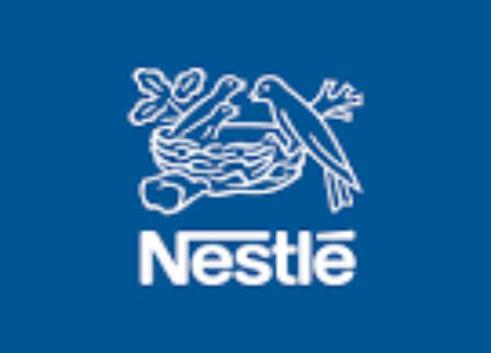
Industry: Food